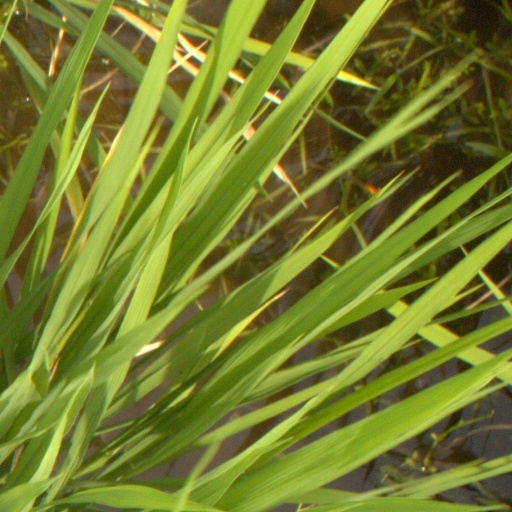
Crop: rice